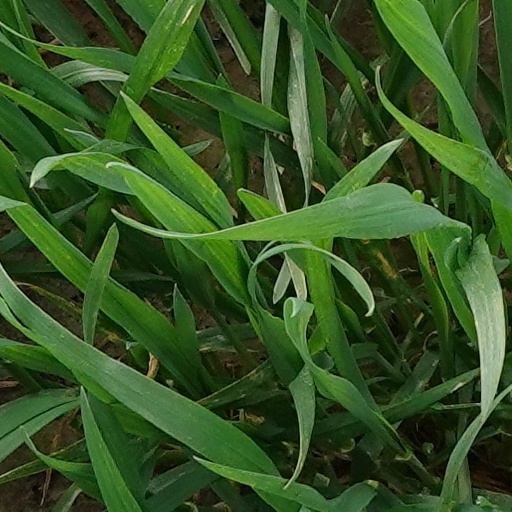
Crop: wheat